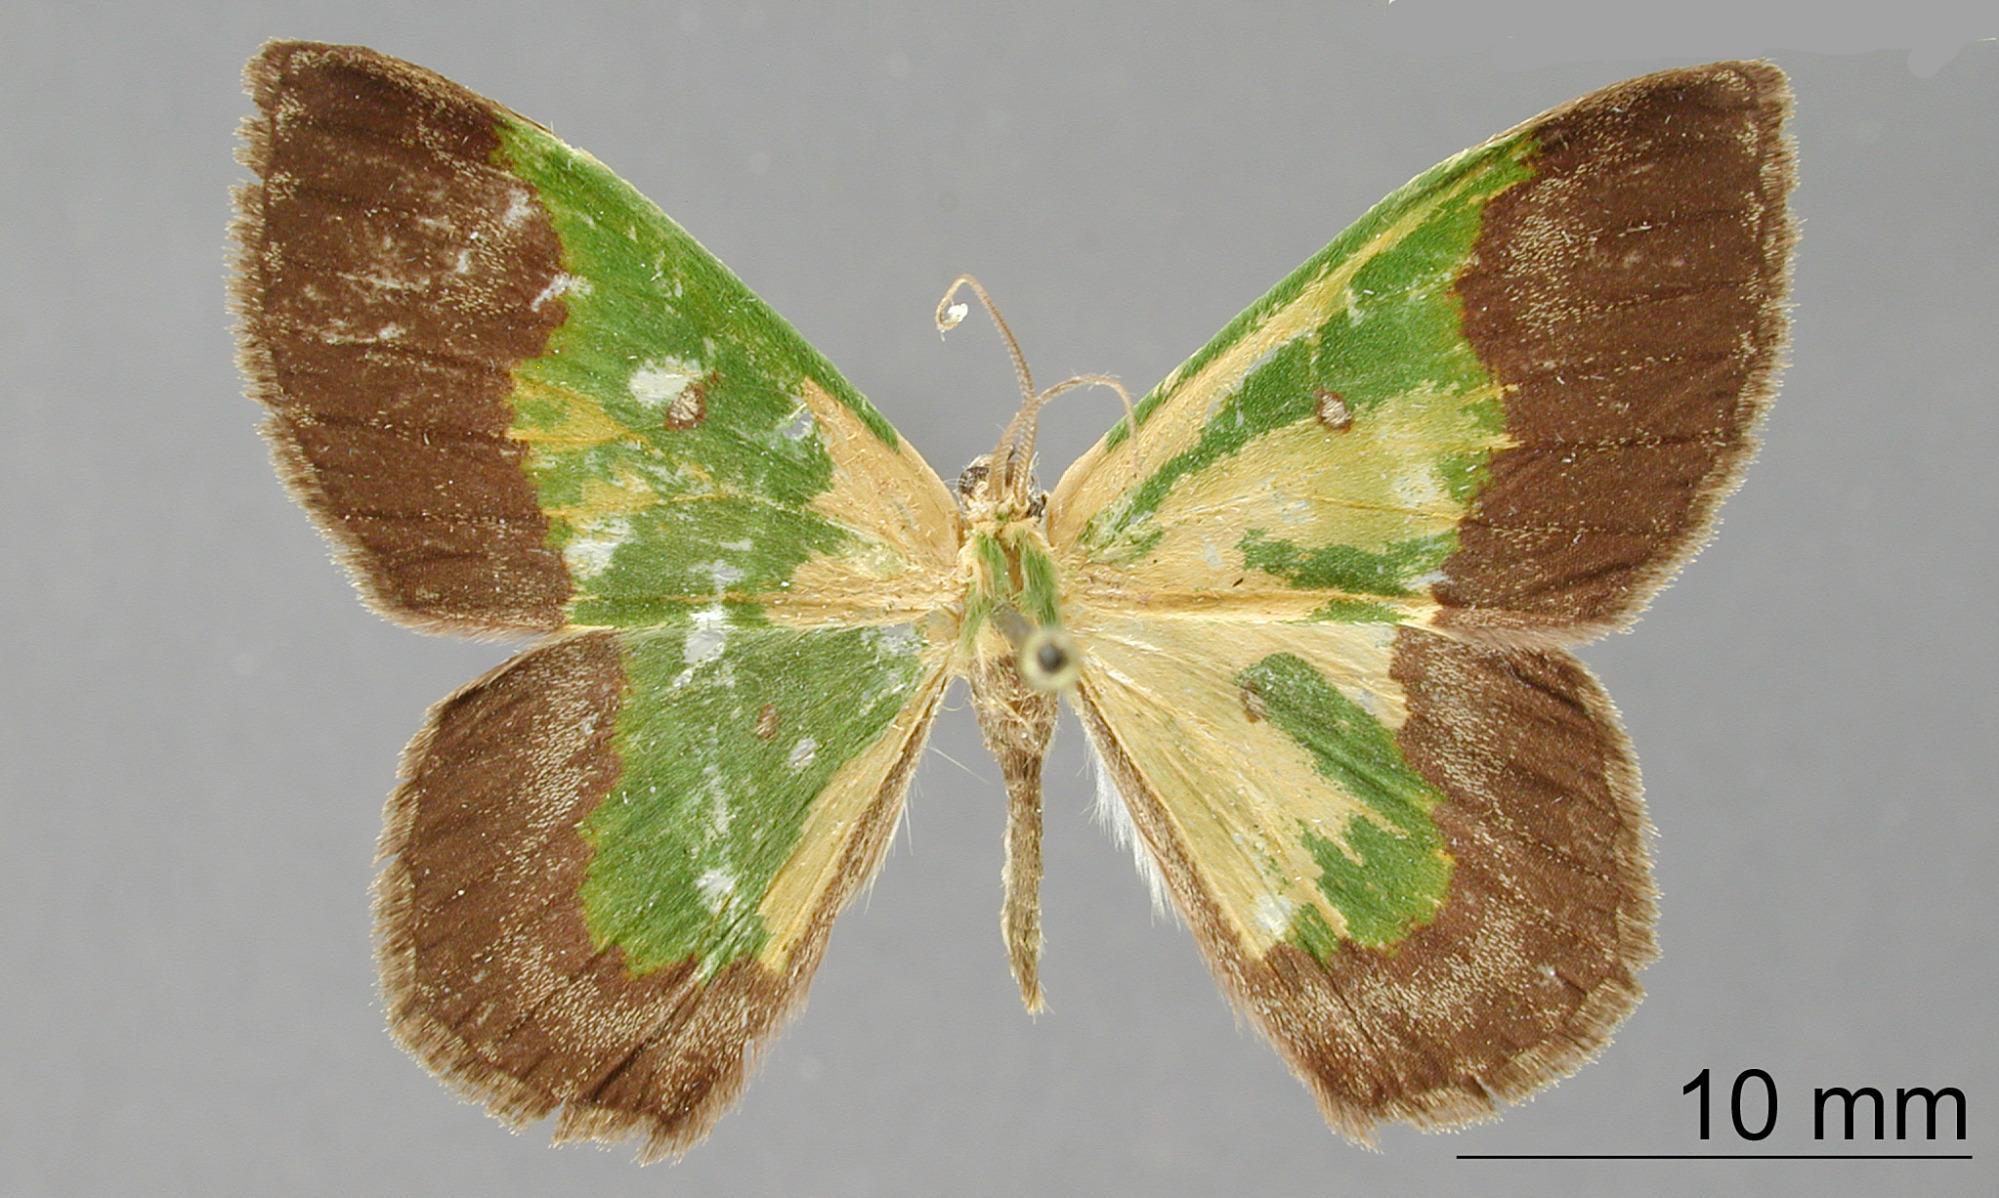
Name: Phrudocentra nigromarginata
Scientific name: Phrudocentra nigromarginata Dognin, 1911
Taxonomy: Animalia, Arthropoda, Insecta, Lepidoptera, Geometridae, Geometrinae
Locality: Rio Toche, Quindiu, Quindio, Colombia